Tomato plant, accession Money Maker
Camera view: horizontal (90 deg, fisheye); turntable rotation: 210 degrees
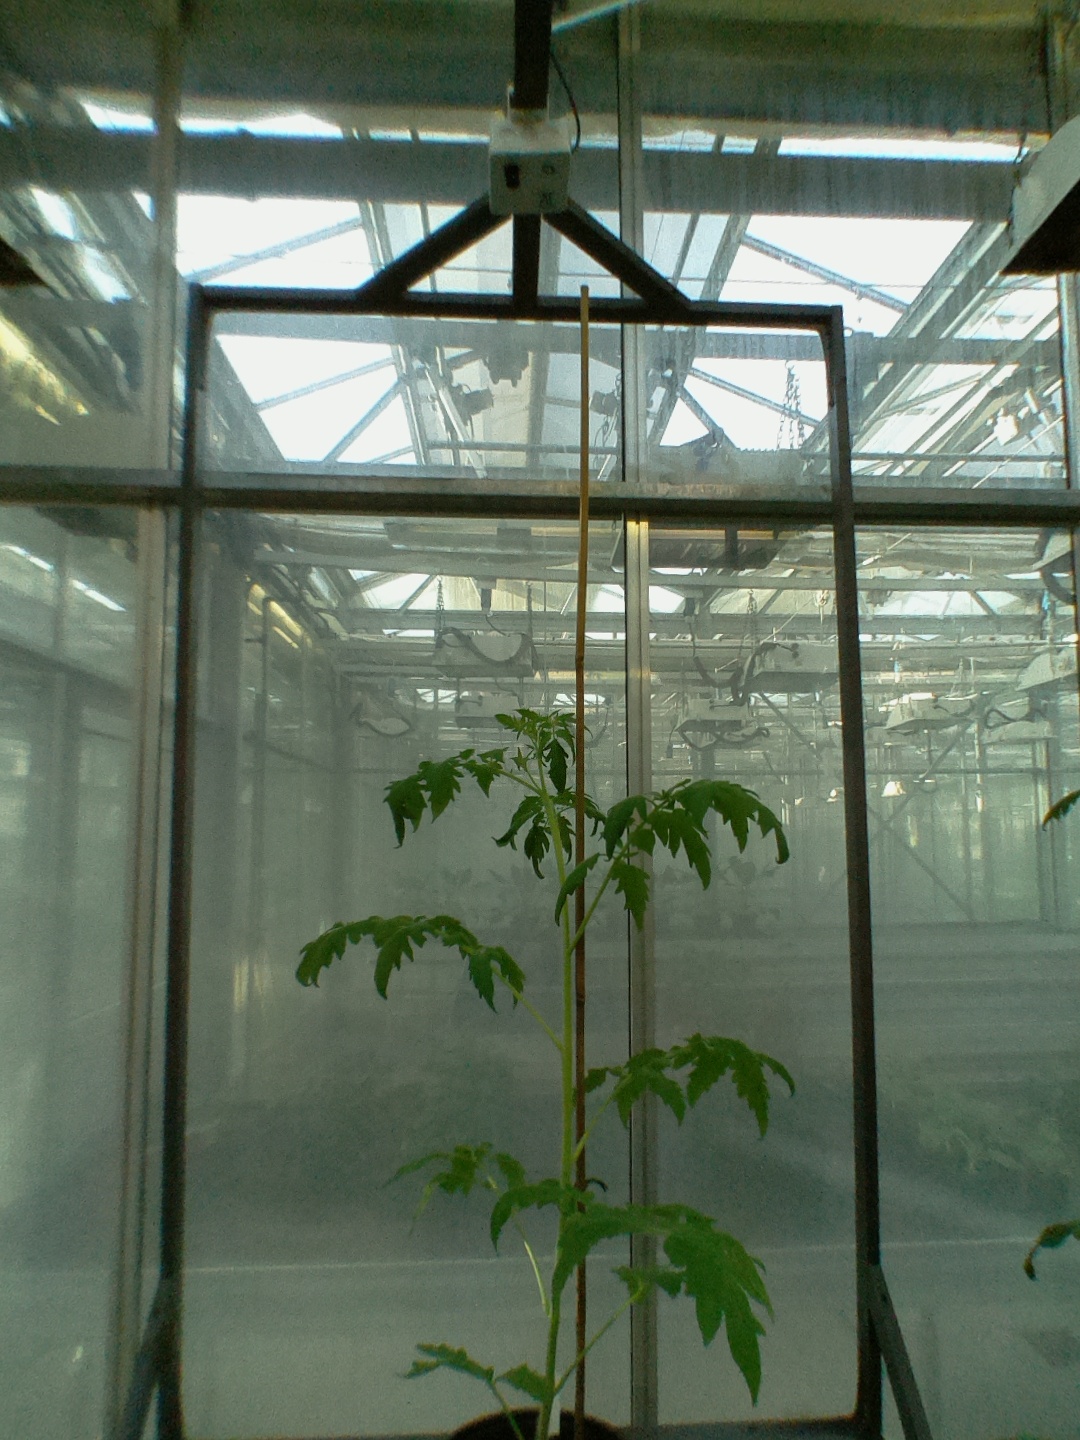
BBCH growth stage 16: 12 of true leaves visible